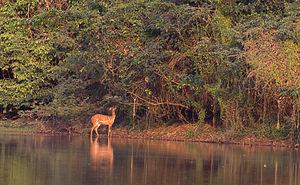
Le parc national de la Comoé est un parc national de la Côte d'Ivoire situé à 100 kilomètres nord-est de Bondoukou. Ce parc fait partie de l'écorégion de la savane ouest soudanienne.Il compte 1 149 150 ha et il est inscrit au patrimoine mondial de l'Unesco et désigné en tant que réserve de biosphère depuis 1983.
Cet article recense les sites inscrits sur la liste du patrimoine mondial par l'UNESCO situés en Afrique.